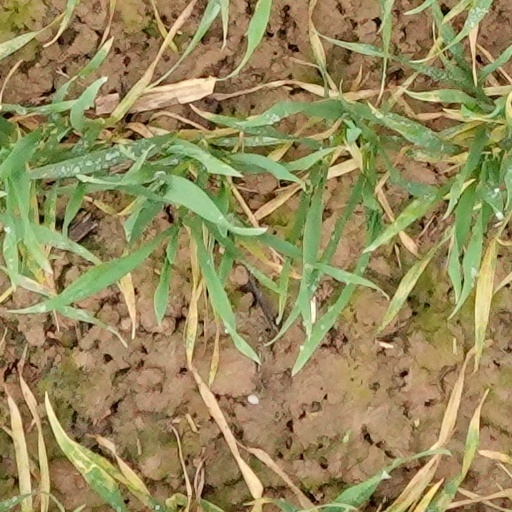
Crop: wheat